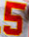
Number: 5